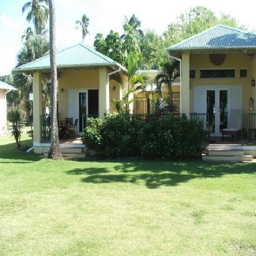
the back of our villa